Adoption

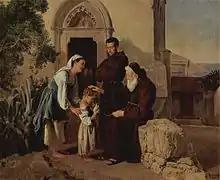
"At the monastery gate" ("Am Klostertor") by Ferdinand Georg Waldmüller

The nobility of the Germanic, Celtic, and Slavic cultures that dominated Europe after the decline of the Roman Empire denounced the practice of adoption. In medieval society, bloodlines were paramount; a ruling dynasty lacking a "natural-born" heir apparent was replaced, a stark contrast to Roman traditions. The evolution of European law reflects this aversion to adoption. English common law, for instance, did not permit adoption since it contradicted the customary rules of inheritance. In the same vein, France's Napoleonic Code made adoption difficult, requiring adopters to be over the age of 50, sterile, older than the adopted person by at least 15 years, and to have fostered the adoptee for at least six years. Some adoptions continued to occur, however, but became informal, based on ad hoc contracts. For example, in the year 737, in a charter from the town of Lucca, three adoptees were made heirs to an estate. Like other contemporary arrangements, the agreement stressed the responsibility of the adopted rather than adopter, focusing on the fact that, under the contract, the adoptive father was meant to be cared for in his old age; an idea that is similar to the conceptions of adoption under Roman law.